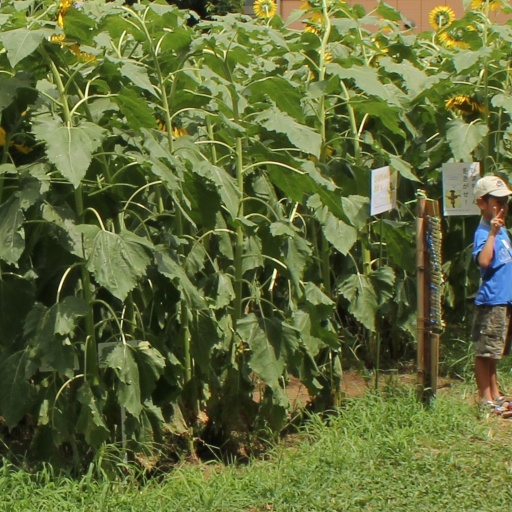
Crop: sorghum